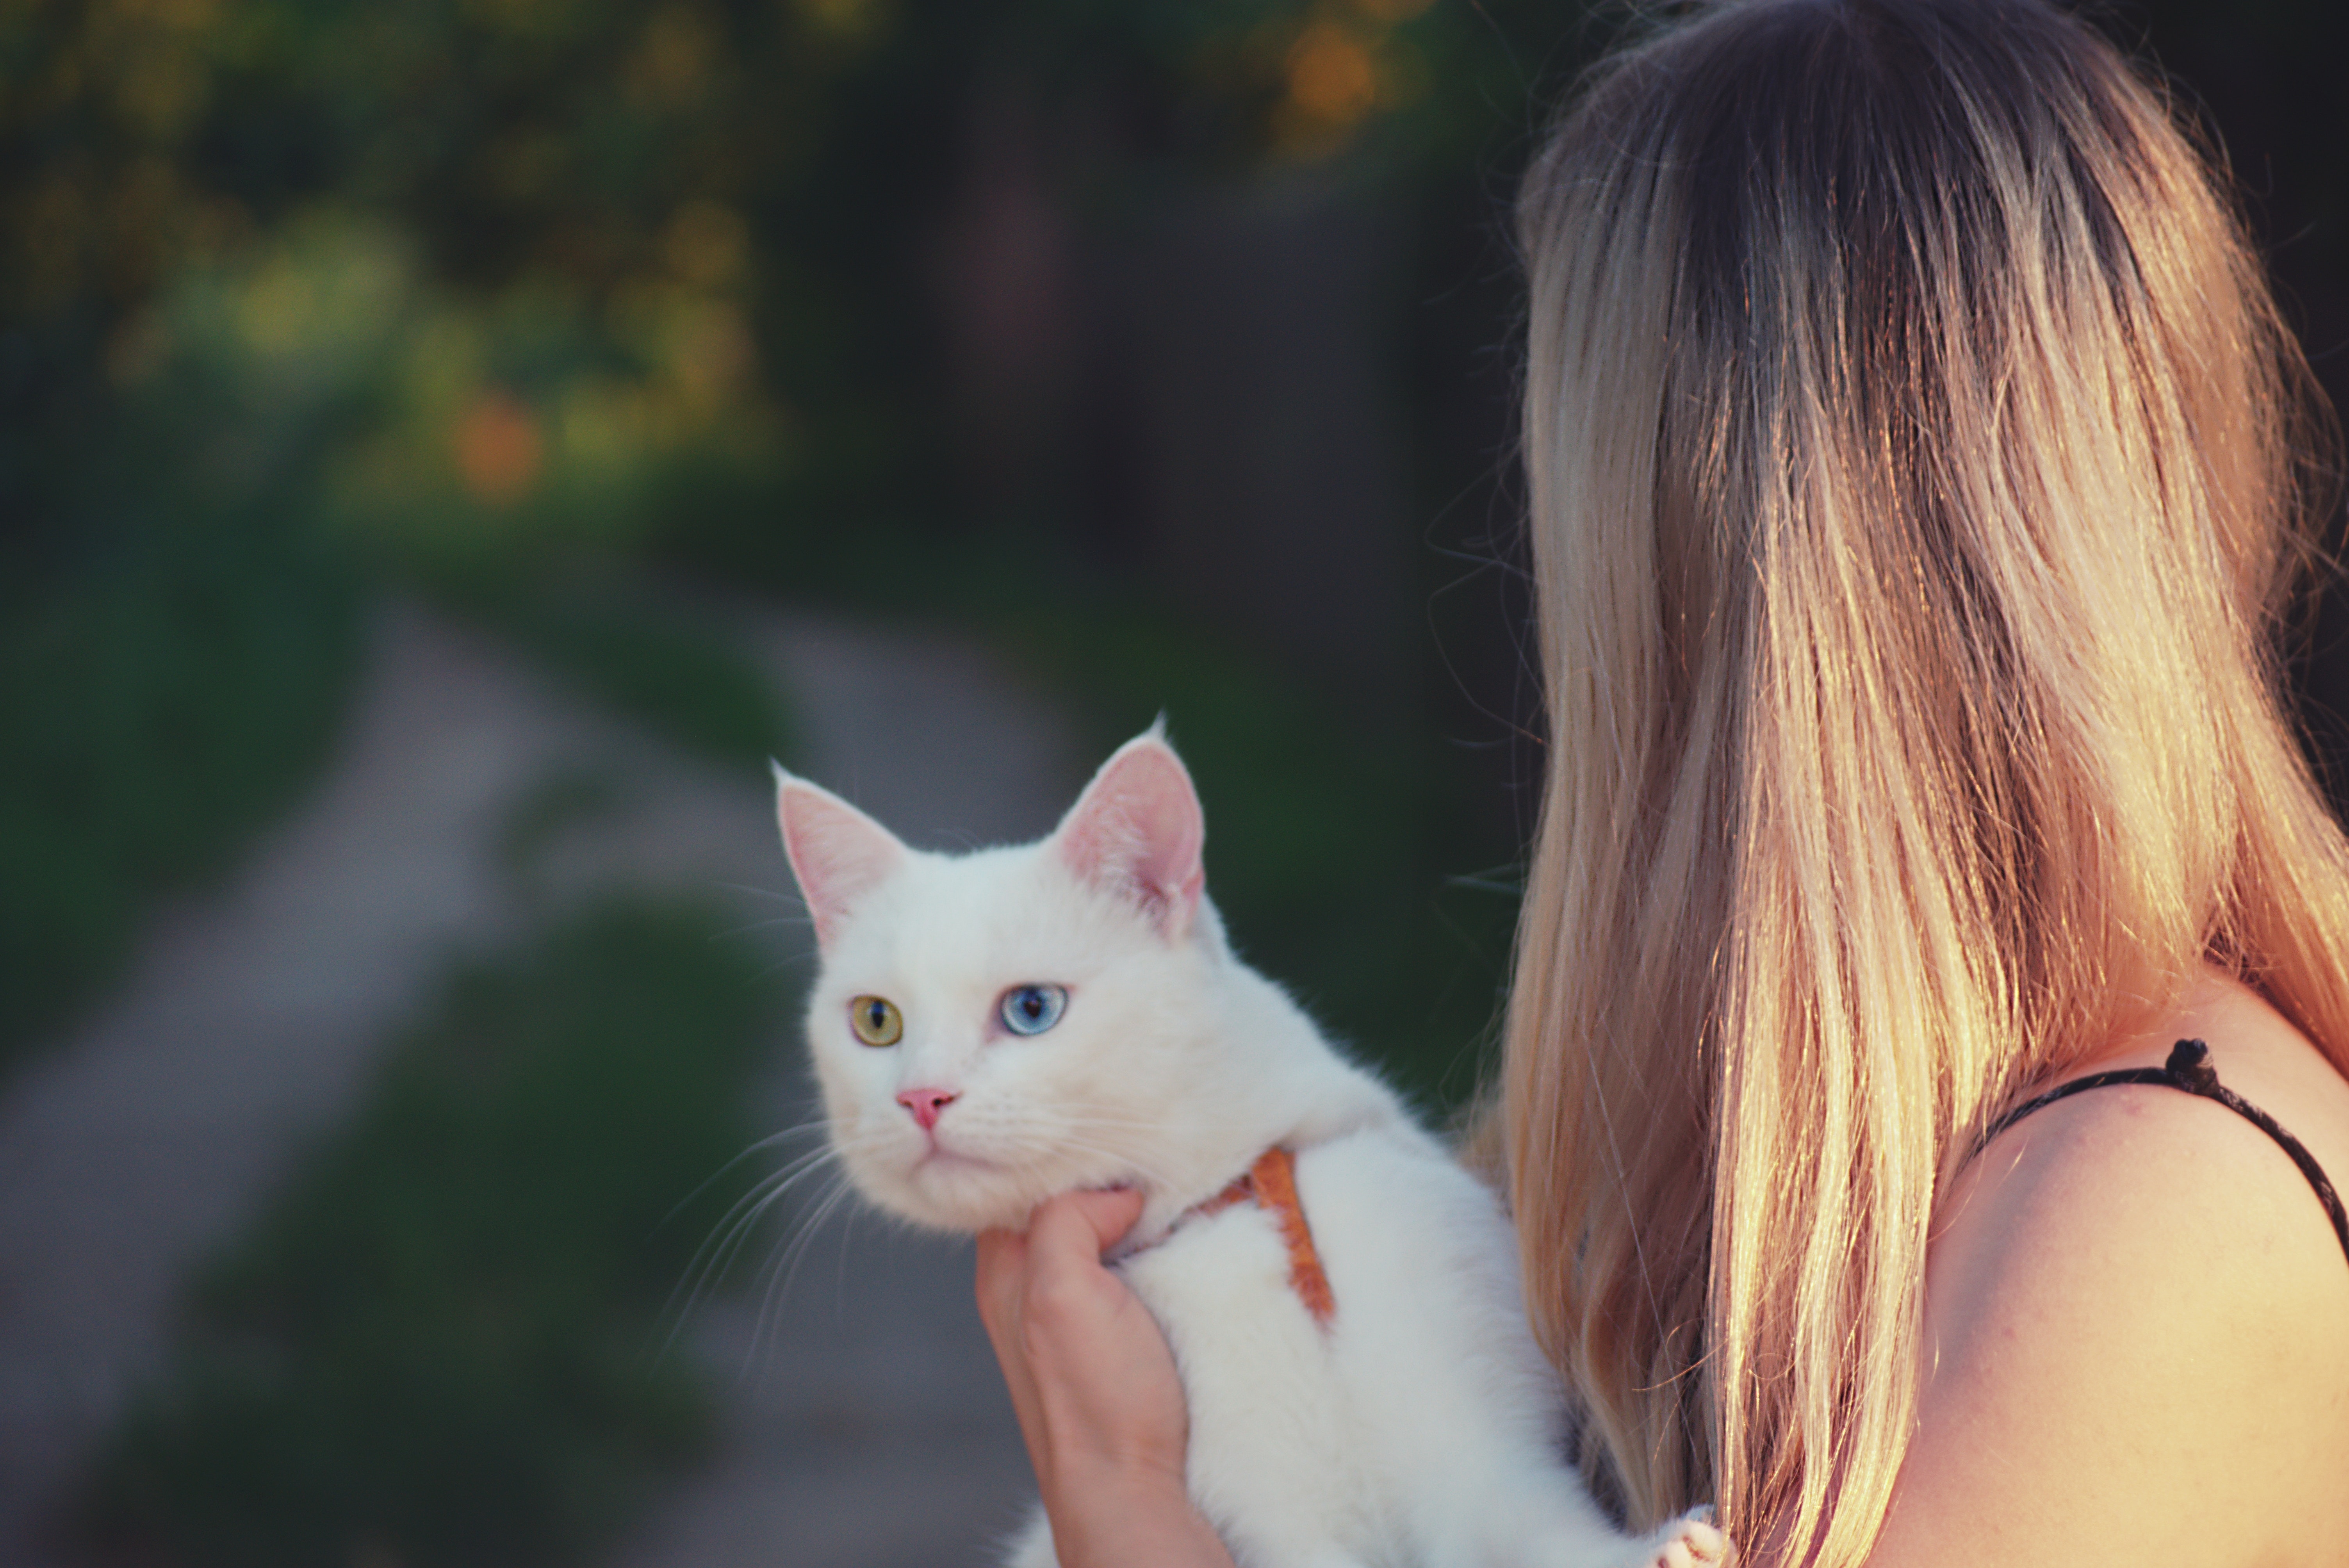
cat, white, felidae, small to medium sized cats, skin, whiskers, turkish van, beauty, nose, turkish angora, eye, blond, carnivore, fur, colorpoint shorthair, sunlight, khao manee, fawn, aegean cat, ear, long hair, asian, kitten